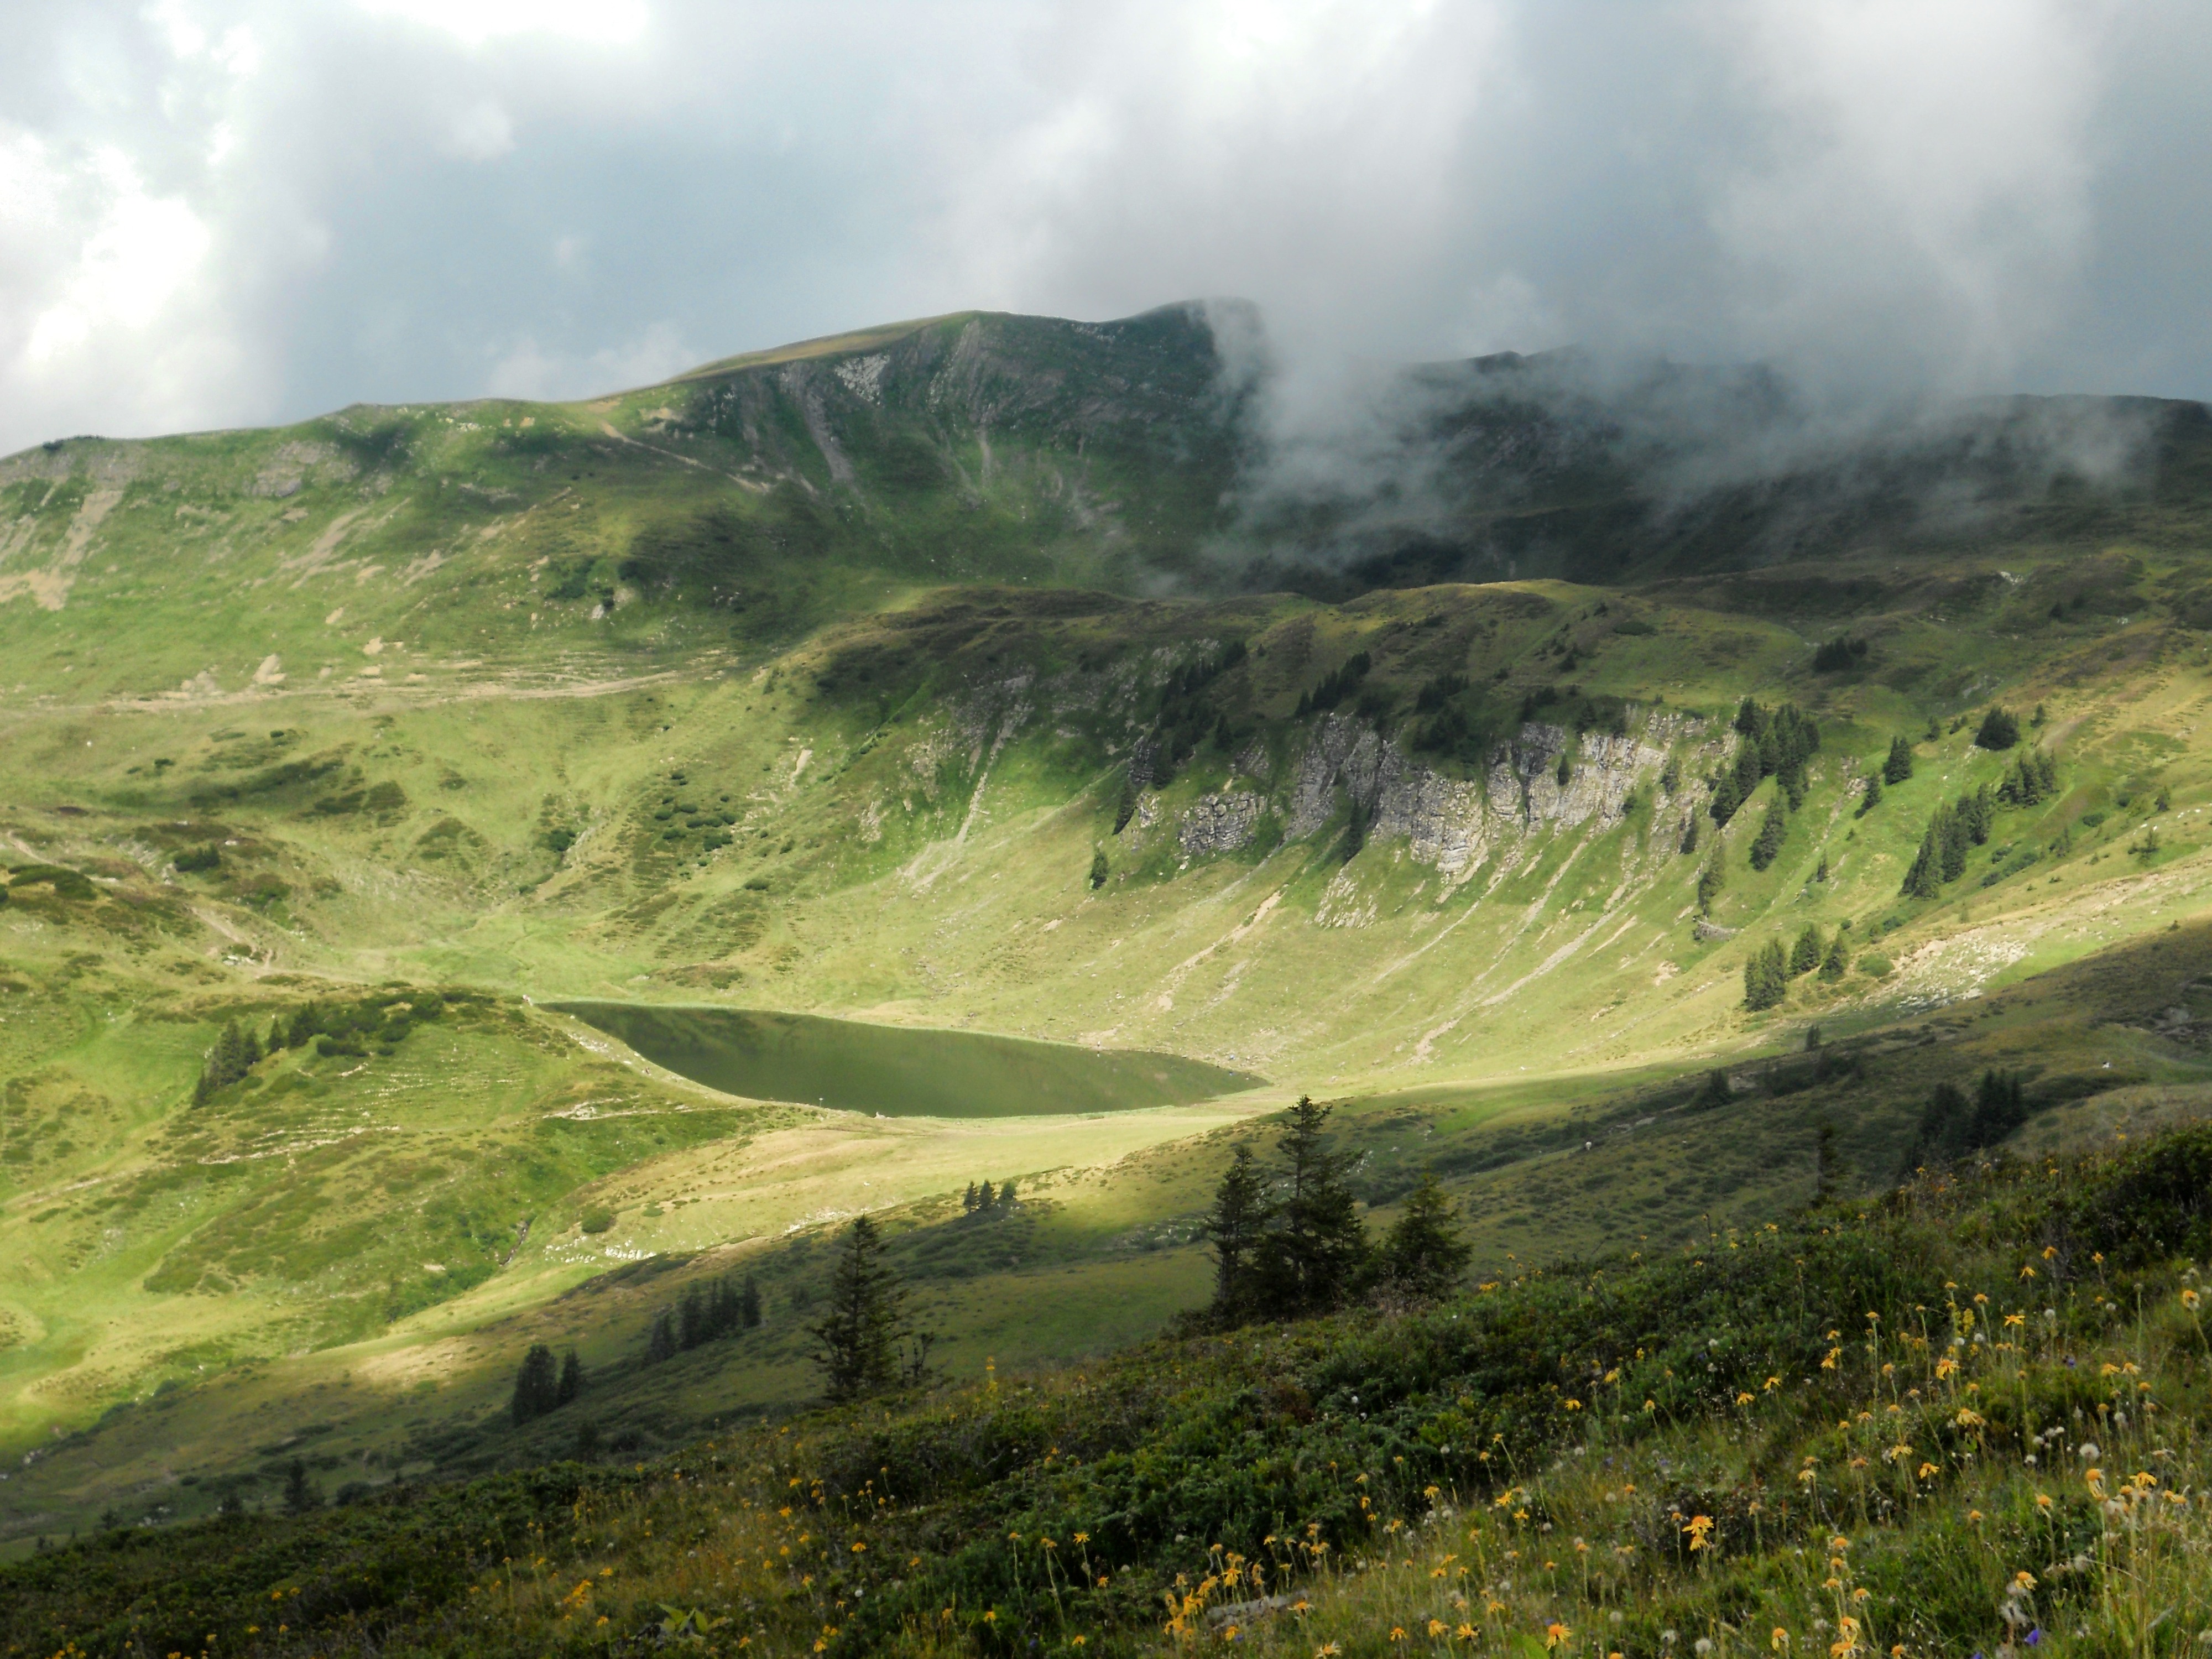
landscape, water, nature, wilderness, mountain, cloud, meadow, countryside, hill, lake, valley, mountain range, summer, spring, green, scenic, reservoir, highland, terrain, ridge, plain, austria, mountains, grassland, wildflowers, plateau, fell, loch, rural area, landform, aerial photography, mountain pass, geographical feature, atmospheric phenomenon, mountainous landforms, outside country